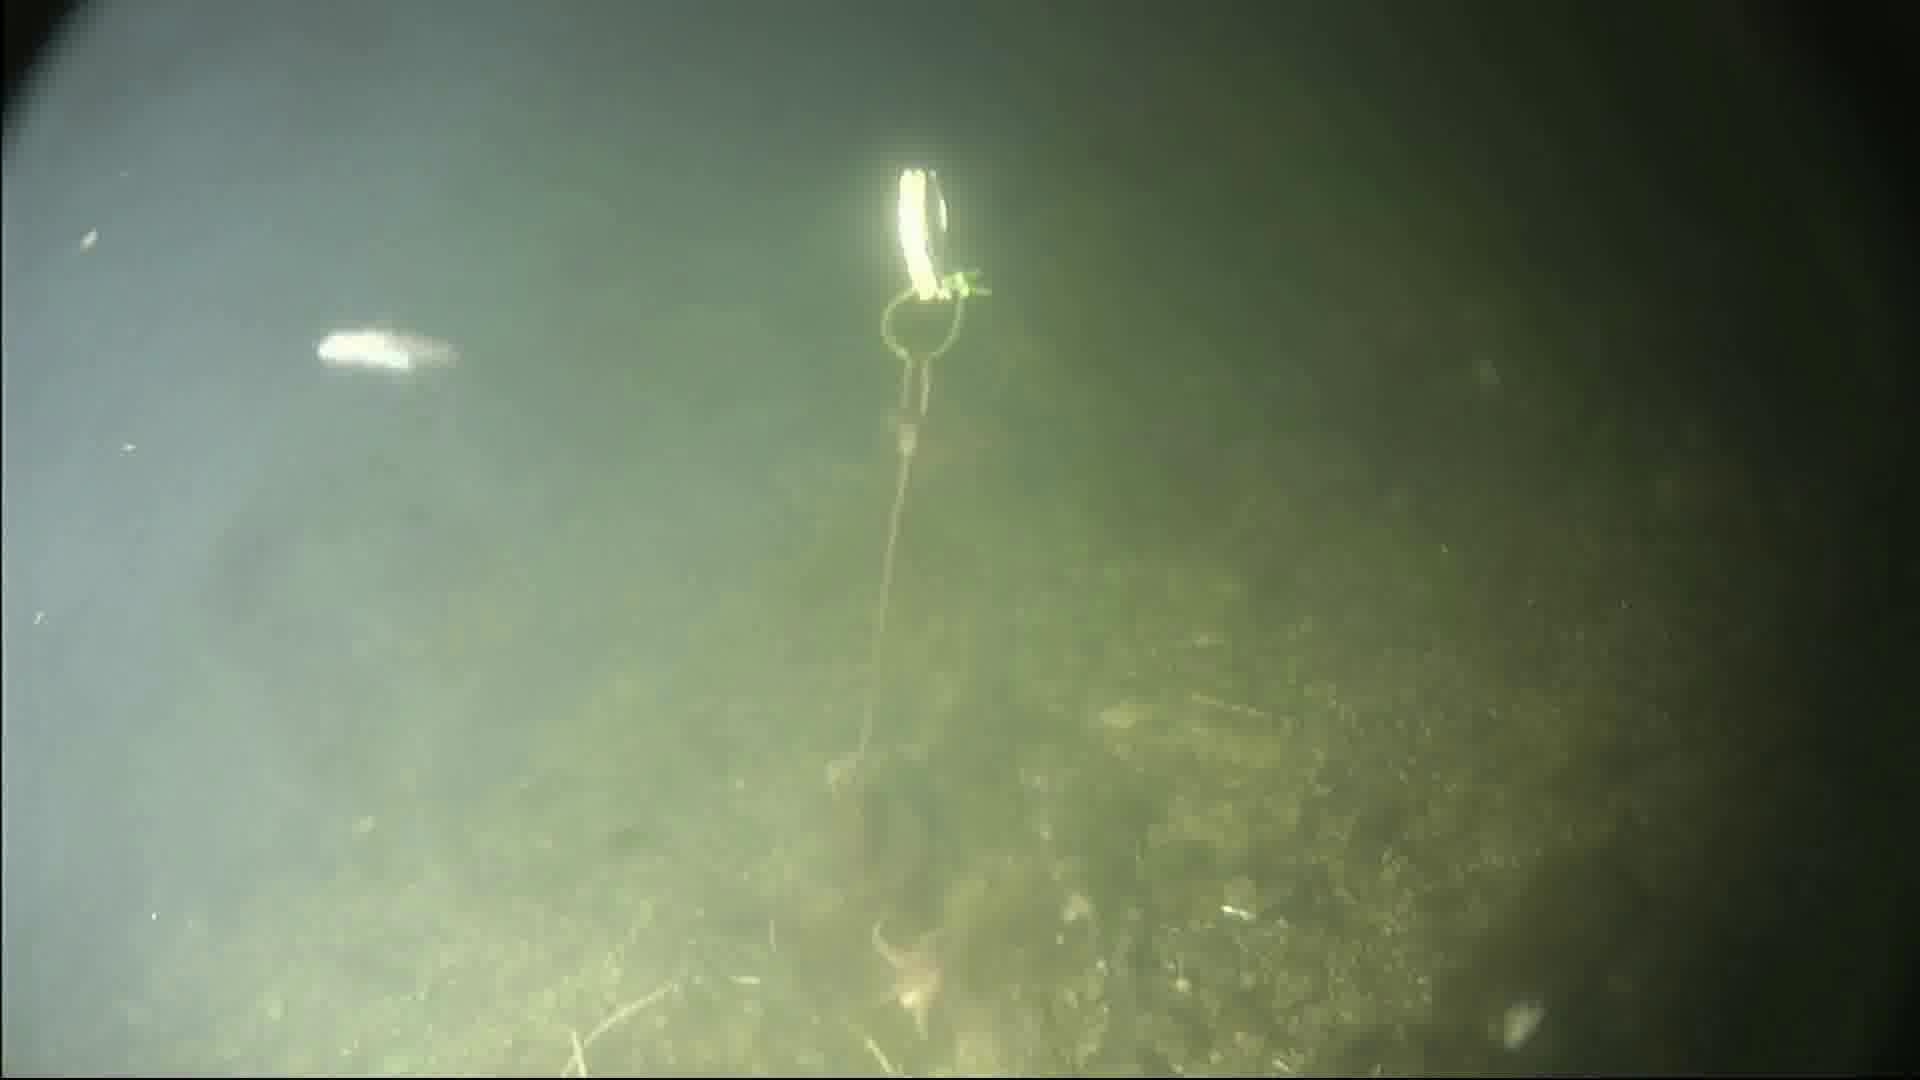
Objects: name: starfish
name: small_fish